Gianni Schicchi

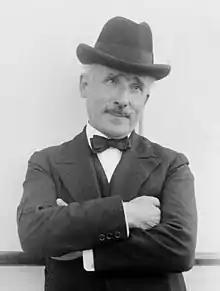
Arturo Toscanini, whose appointment to conduct the British premiere of was vetoed by Puccini

First, Schicchi establishes that no one other than those present knows that Buoso is dead. He then orders the body removed to another room. A knock announces the arrival of the doctor, Spinelloccio. Schicchi conceals himself behind the bed curtains, mimics Buoso's voice, and declares that he is feeling better; he asks the doctor to return that evening. Boasting that he has never lost a patient, Spinelloccio departs. Schicchi then unveils his plan in the aria ("Run to the notary"); having established in the doctor's mind that Buoso is still alive, Schicchi will disguise himself as Buoso and dictate a new will. All are delighted with the scheme, and importune Schicchi with personal requests for Buoso's various possessions, the most treasured of which are "the mule, the house and the mills at Signa". A funeral bell rings, and everyone fears that the news of Buoso's death has emerged, but it turns out that the bell is tolling for the death of a neighbour's Moorish servant. The relatives agree to leave the disposition of the mule, the house and the mills to Schicchi, though each, in turn, offers him a bribe. The women help him to change into Buoso's clothes as they sing the lyrical trio ("Undress, little boy"). Before taking his place in the bed, Schicchi warns the company of the grave punishment for those found to have falsified a will: amputation of one hand, and then, exile from Florence.